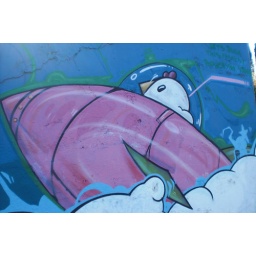
Since my big walk in February, another chicken has arrived on the wall from outer space.